York County, South Carolina

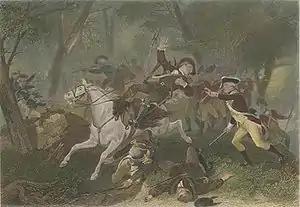
The Battle of Kings Mountain in northwestern York County

Residents of the Upcountry were initially slow to take sides in the American Revolutionary War, content to remain neutral as long as left unmolested; the conflict was initially viewed as one between the British Crown and Charleston plutocrats. The New Acquisition entered into vocal opposition to Royal authority in 1780 only after three "invasions" of the region: the first by Banastre Tarleton and his "Green Dragoons", and two more by Lord Cornwallis. Most of the state had capitulated to the British after their capture of Charleston. Still, after the Waxhaw massacre in nearby Lancaster County in May 1780, residents of the New Acquisition took part in a regional resistance. Led by men such as William "Billy" Hill, William Bratton, and Samuel Watson, both the battles of Huck's Defeat and Kings Mountain, were fought in the New Acquisition. These defeats forced Cornwallis northward and led to his ultimate surrender at Yorktown.